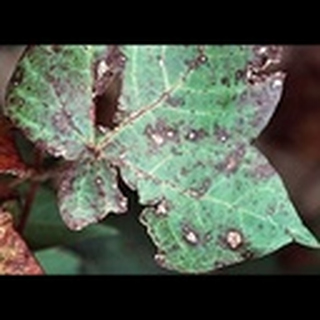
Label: cotton_bacterial_blight